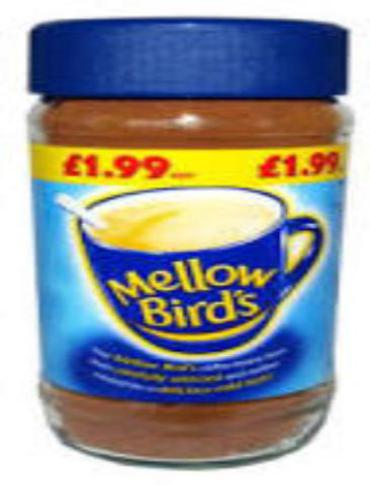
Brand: mellow bird's
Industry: Food